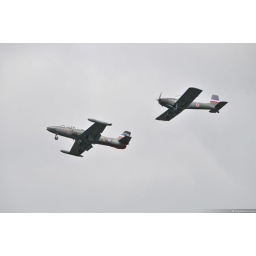
SOKO G-2 Galeb (Seagull) and SOKO J-20 Kraguj (Sparrowhawk), jet engine and pistong engine airplane flying side by side